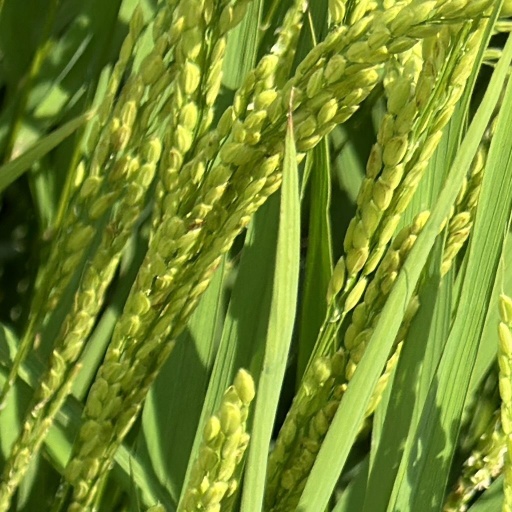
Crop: rice